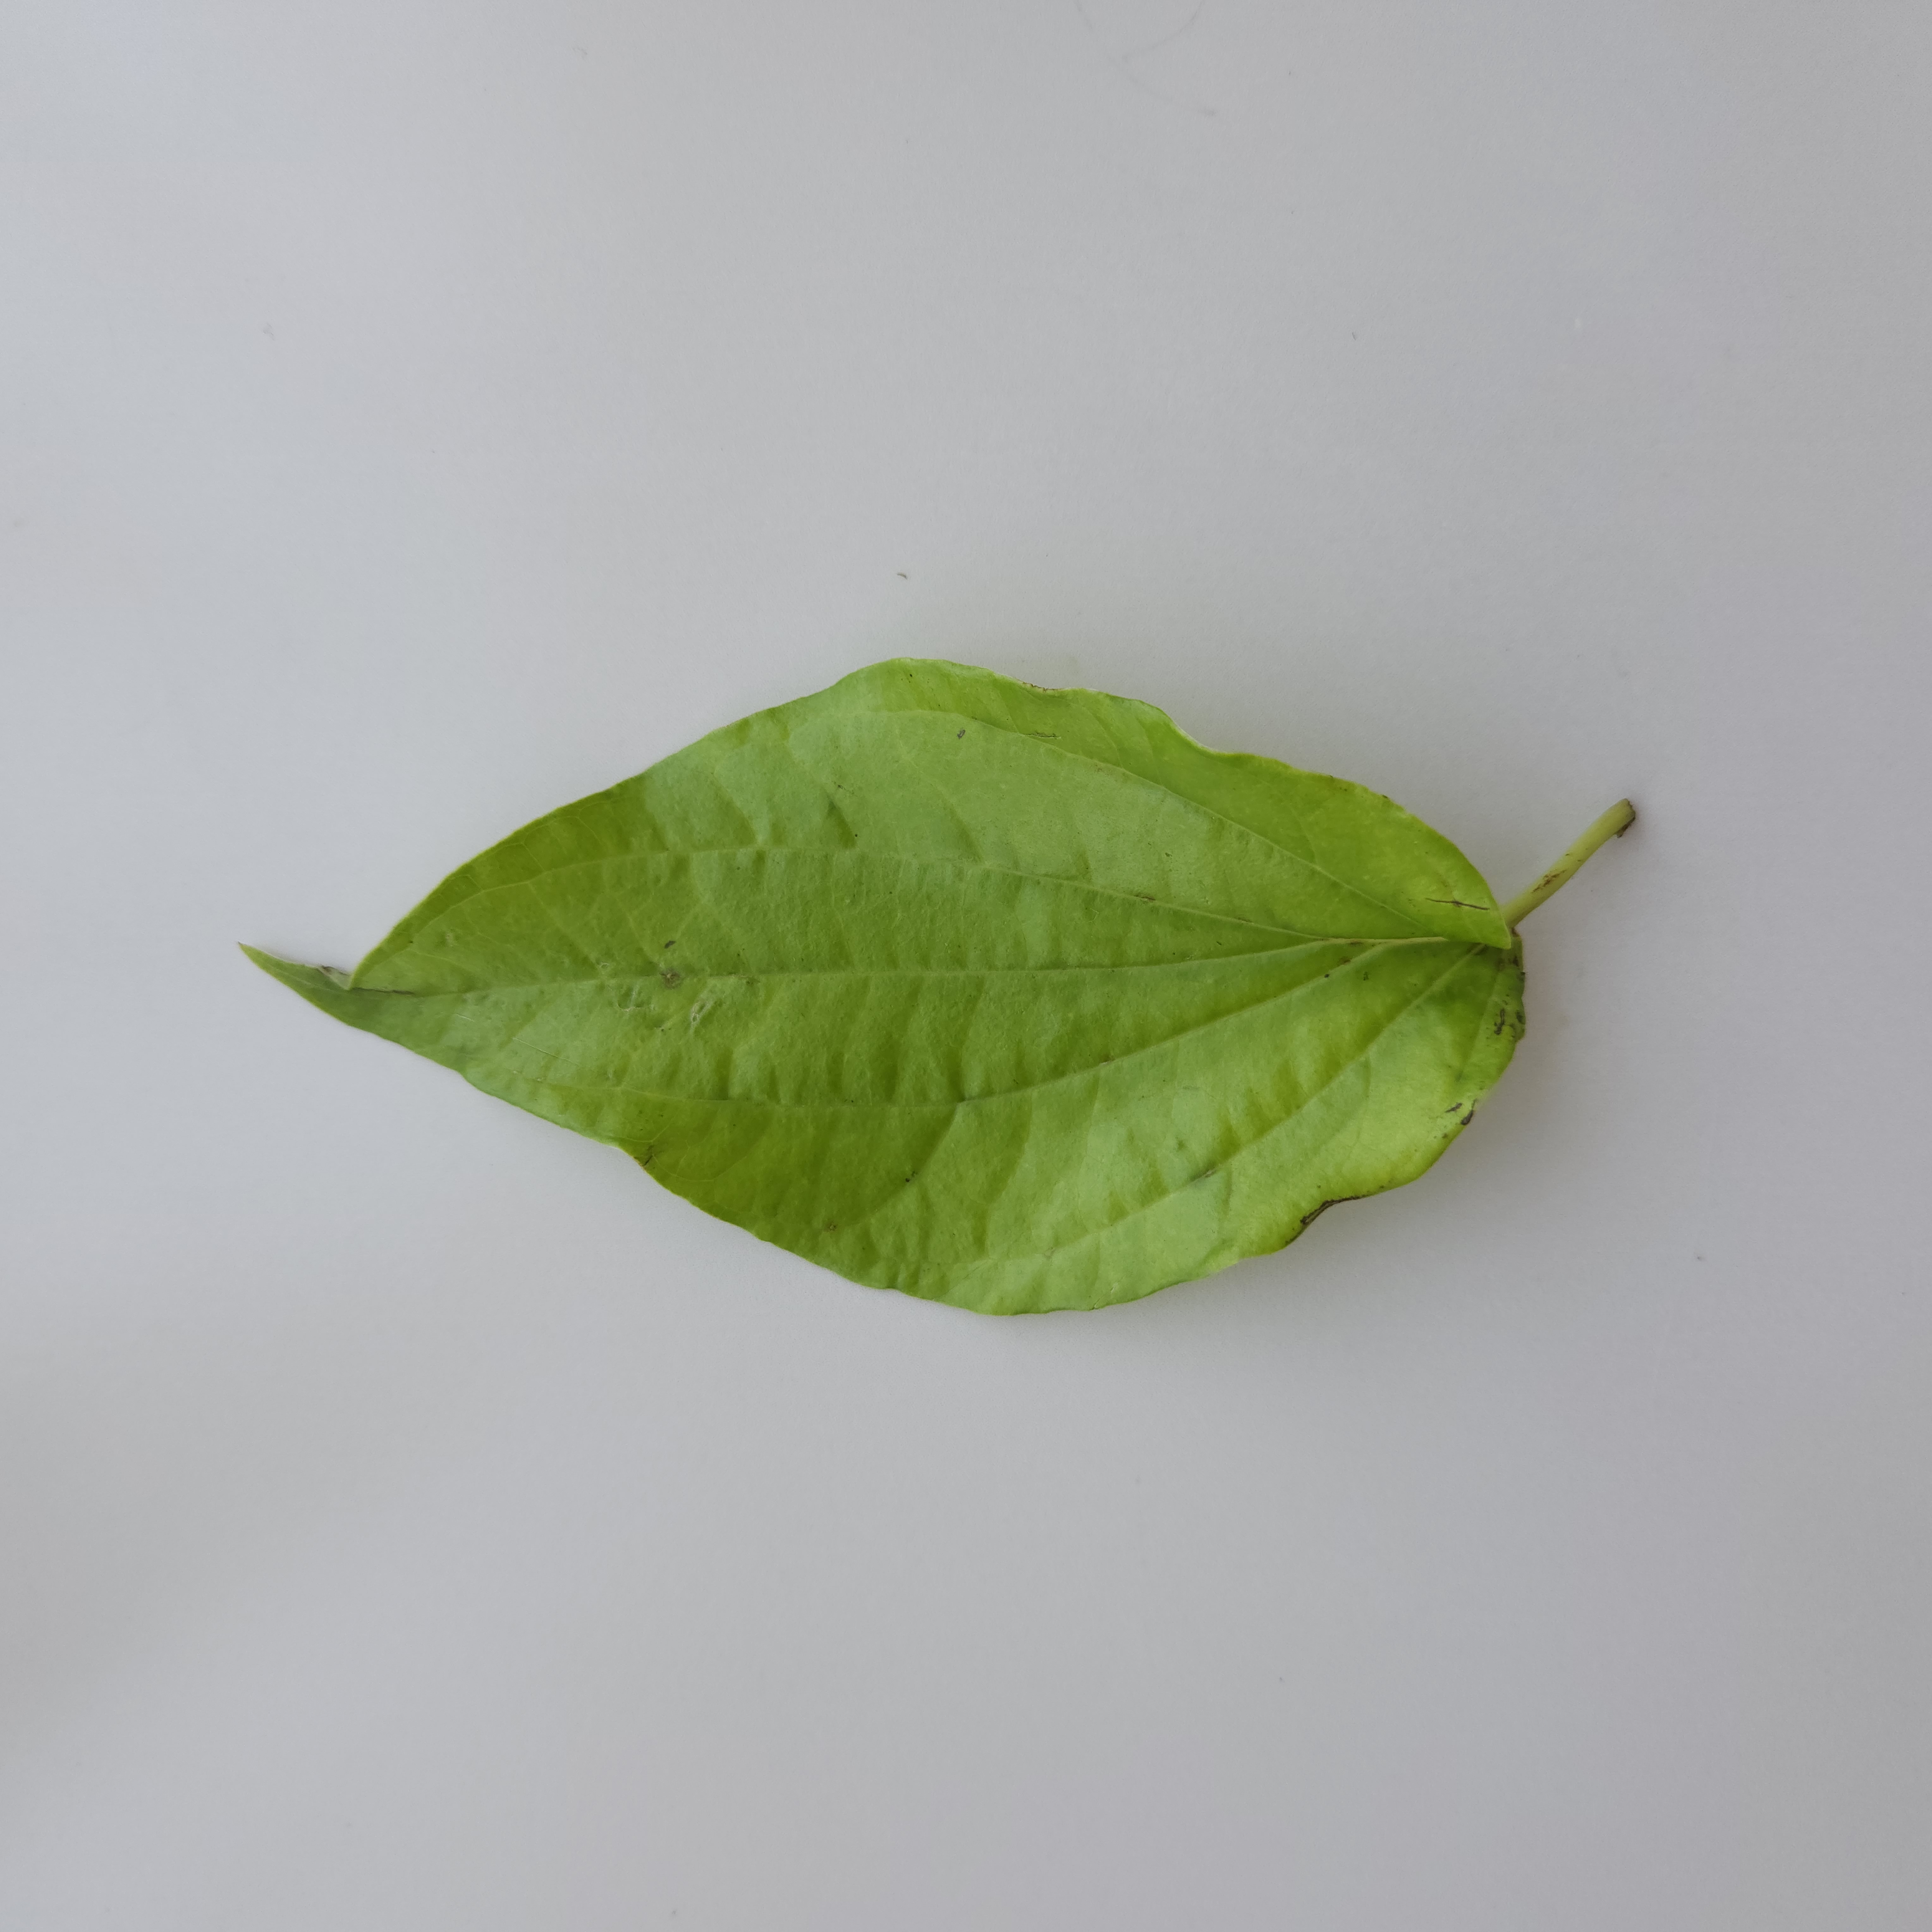
Label: Healthy